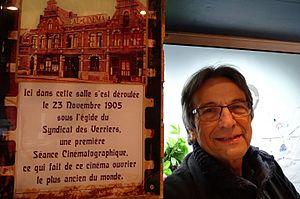
Jean Périssé en séance public à L'Idéal Cinéma-Jacques Tati à Aniche le 6 avril 2017.
L'Occitanienne ou le Dernier Amour de Chateaubriand est un film français réalisé par Jean Périssé et sorti en 2008. Il s'agit de l'histoire vraie du dernier amour de Chateaubriand en 1829.
La Fabuleuse Histoire de monsieur Riquet, sous-titré Créateur du canal du midi, est un film documentaire français réalisé par Jean Périssé, sorti le 5 février 2014.
Jean Périssé est un réalisateur français, né le 1ᵉʳ janvier 1946 au Mas-d'Azil en Ariège.